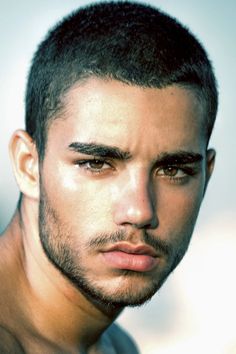
Label: Colored